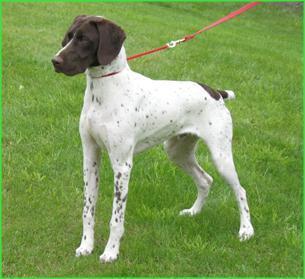
German_short-haired_pointer